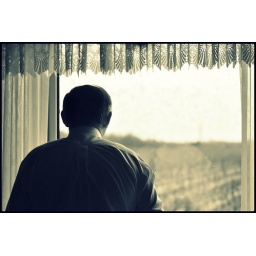
bird watching out a window of a grape vineyard farm in St, Cathrines, Ontario, Canada. Christmas day 2009.